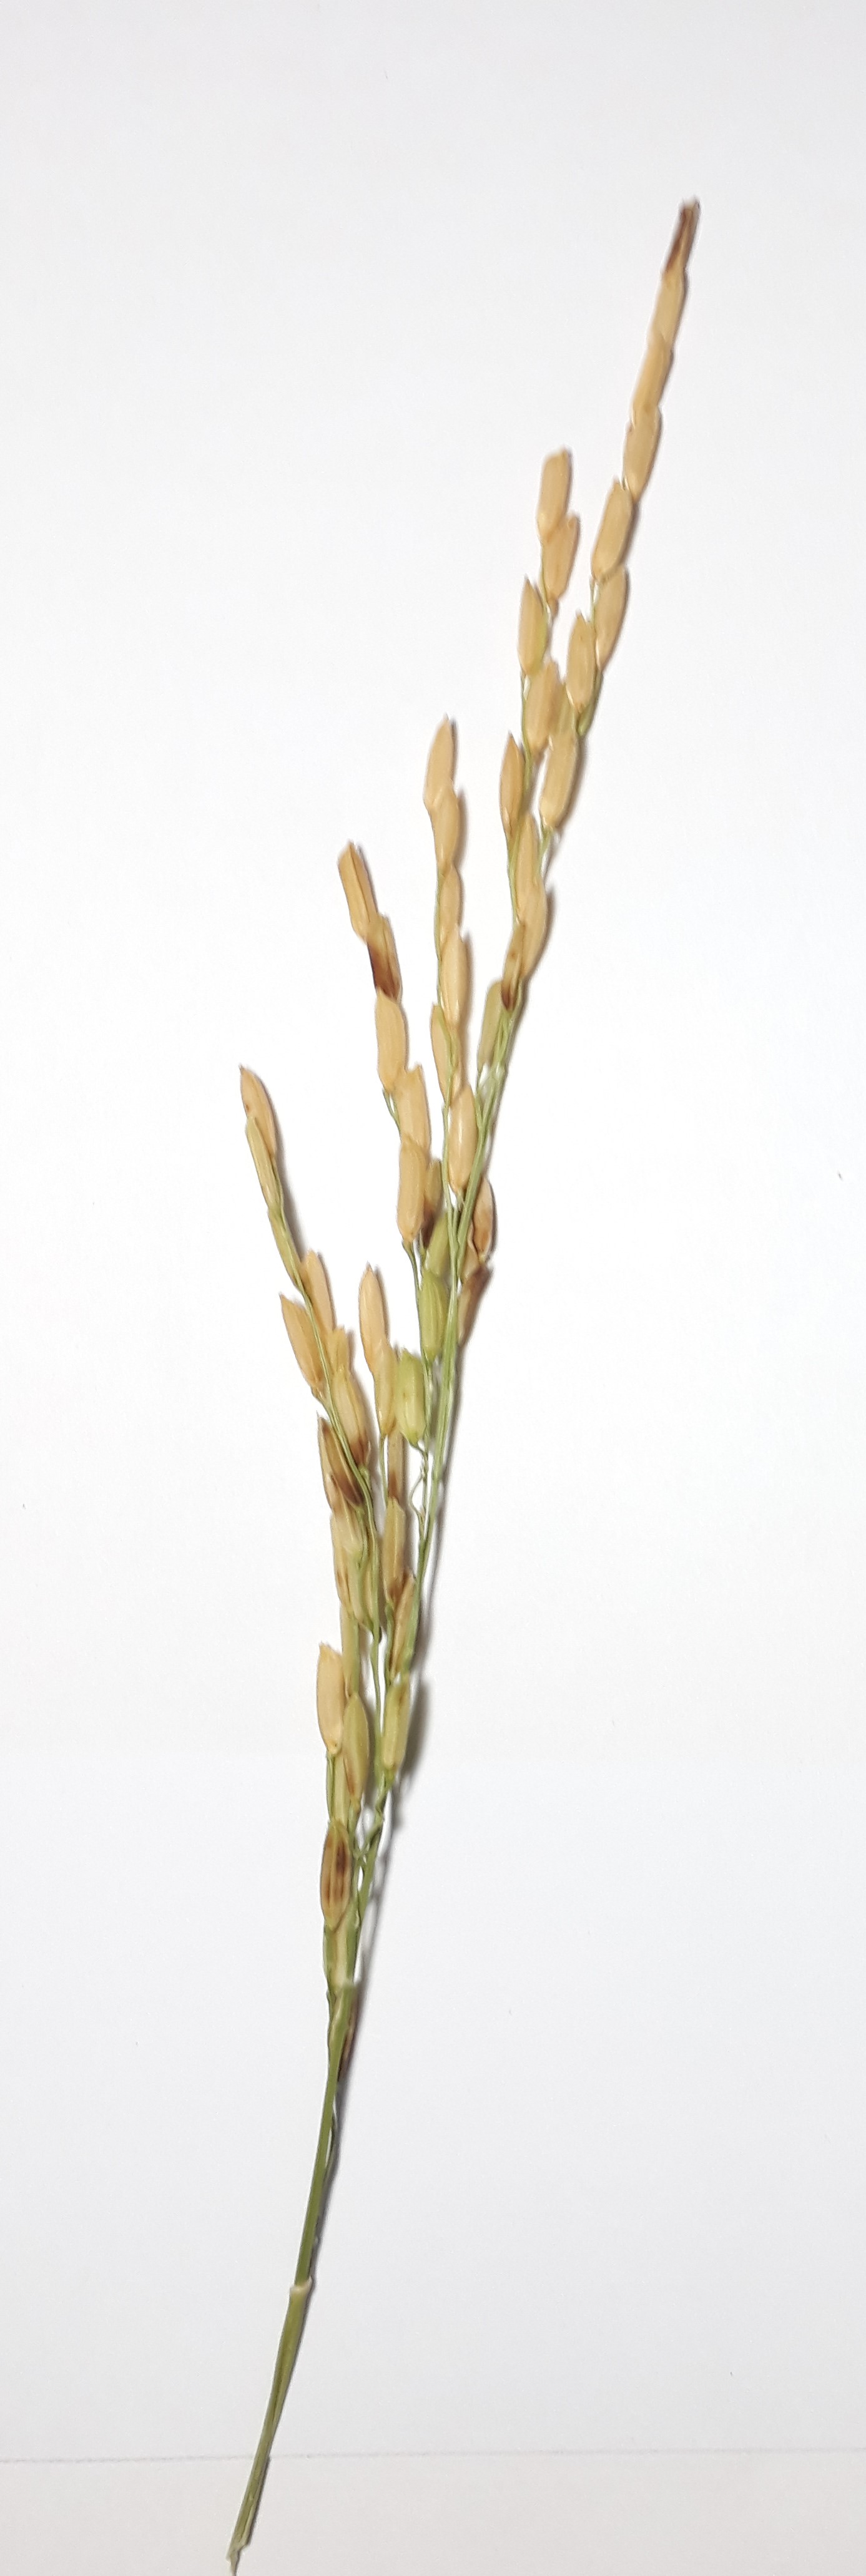
Label: Healthy